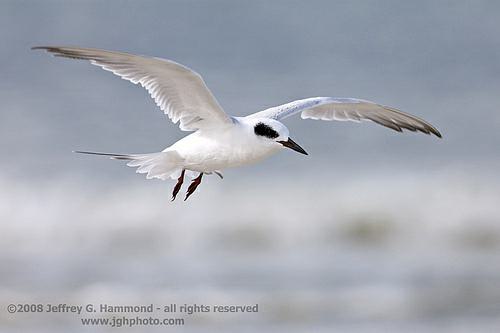
A photo of a forsters tern